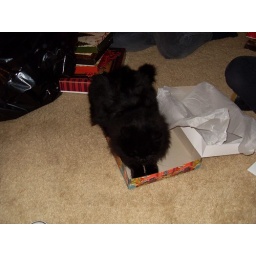
kitty in a box